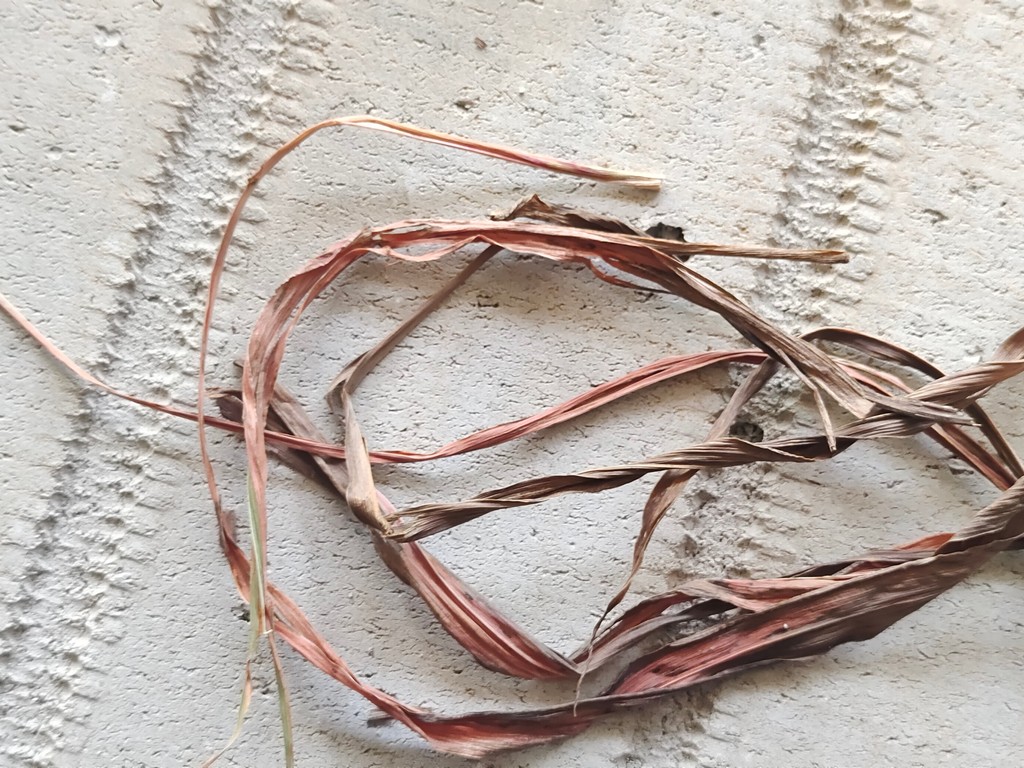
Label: Dried